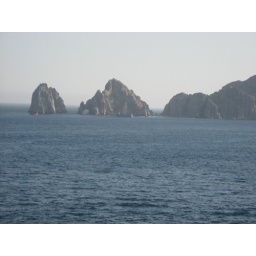
We went wave running over here where it was very rough waters and SMELLY from the huge sea lions